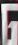
Number: 6